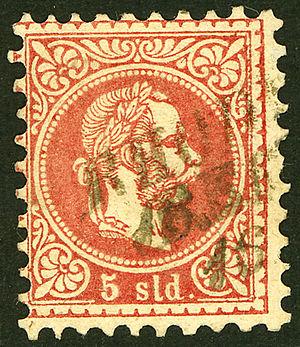
Une oblitération est une marque postale ou fiscale qui permet d'annuler la validité d'un timbre-poste ou d'un timbre fiscal, et d'indiquer également le lieu et la date de son apposition. Notons que ceci correspond à une définition contemporaine.